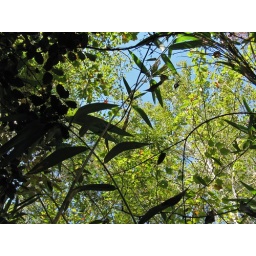
Looking into the canopy this river cane towers over me. However, it's still dwarfed by the by the broadleafed trees.